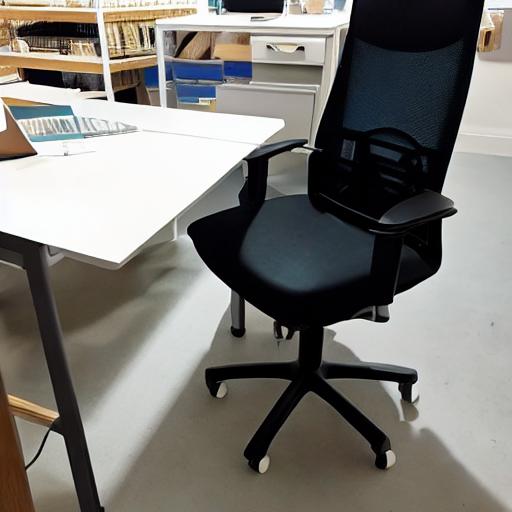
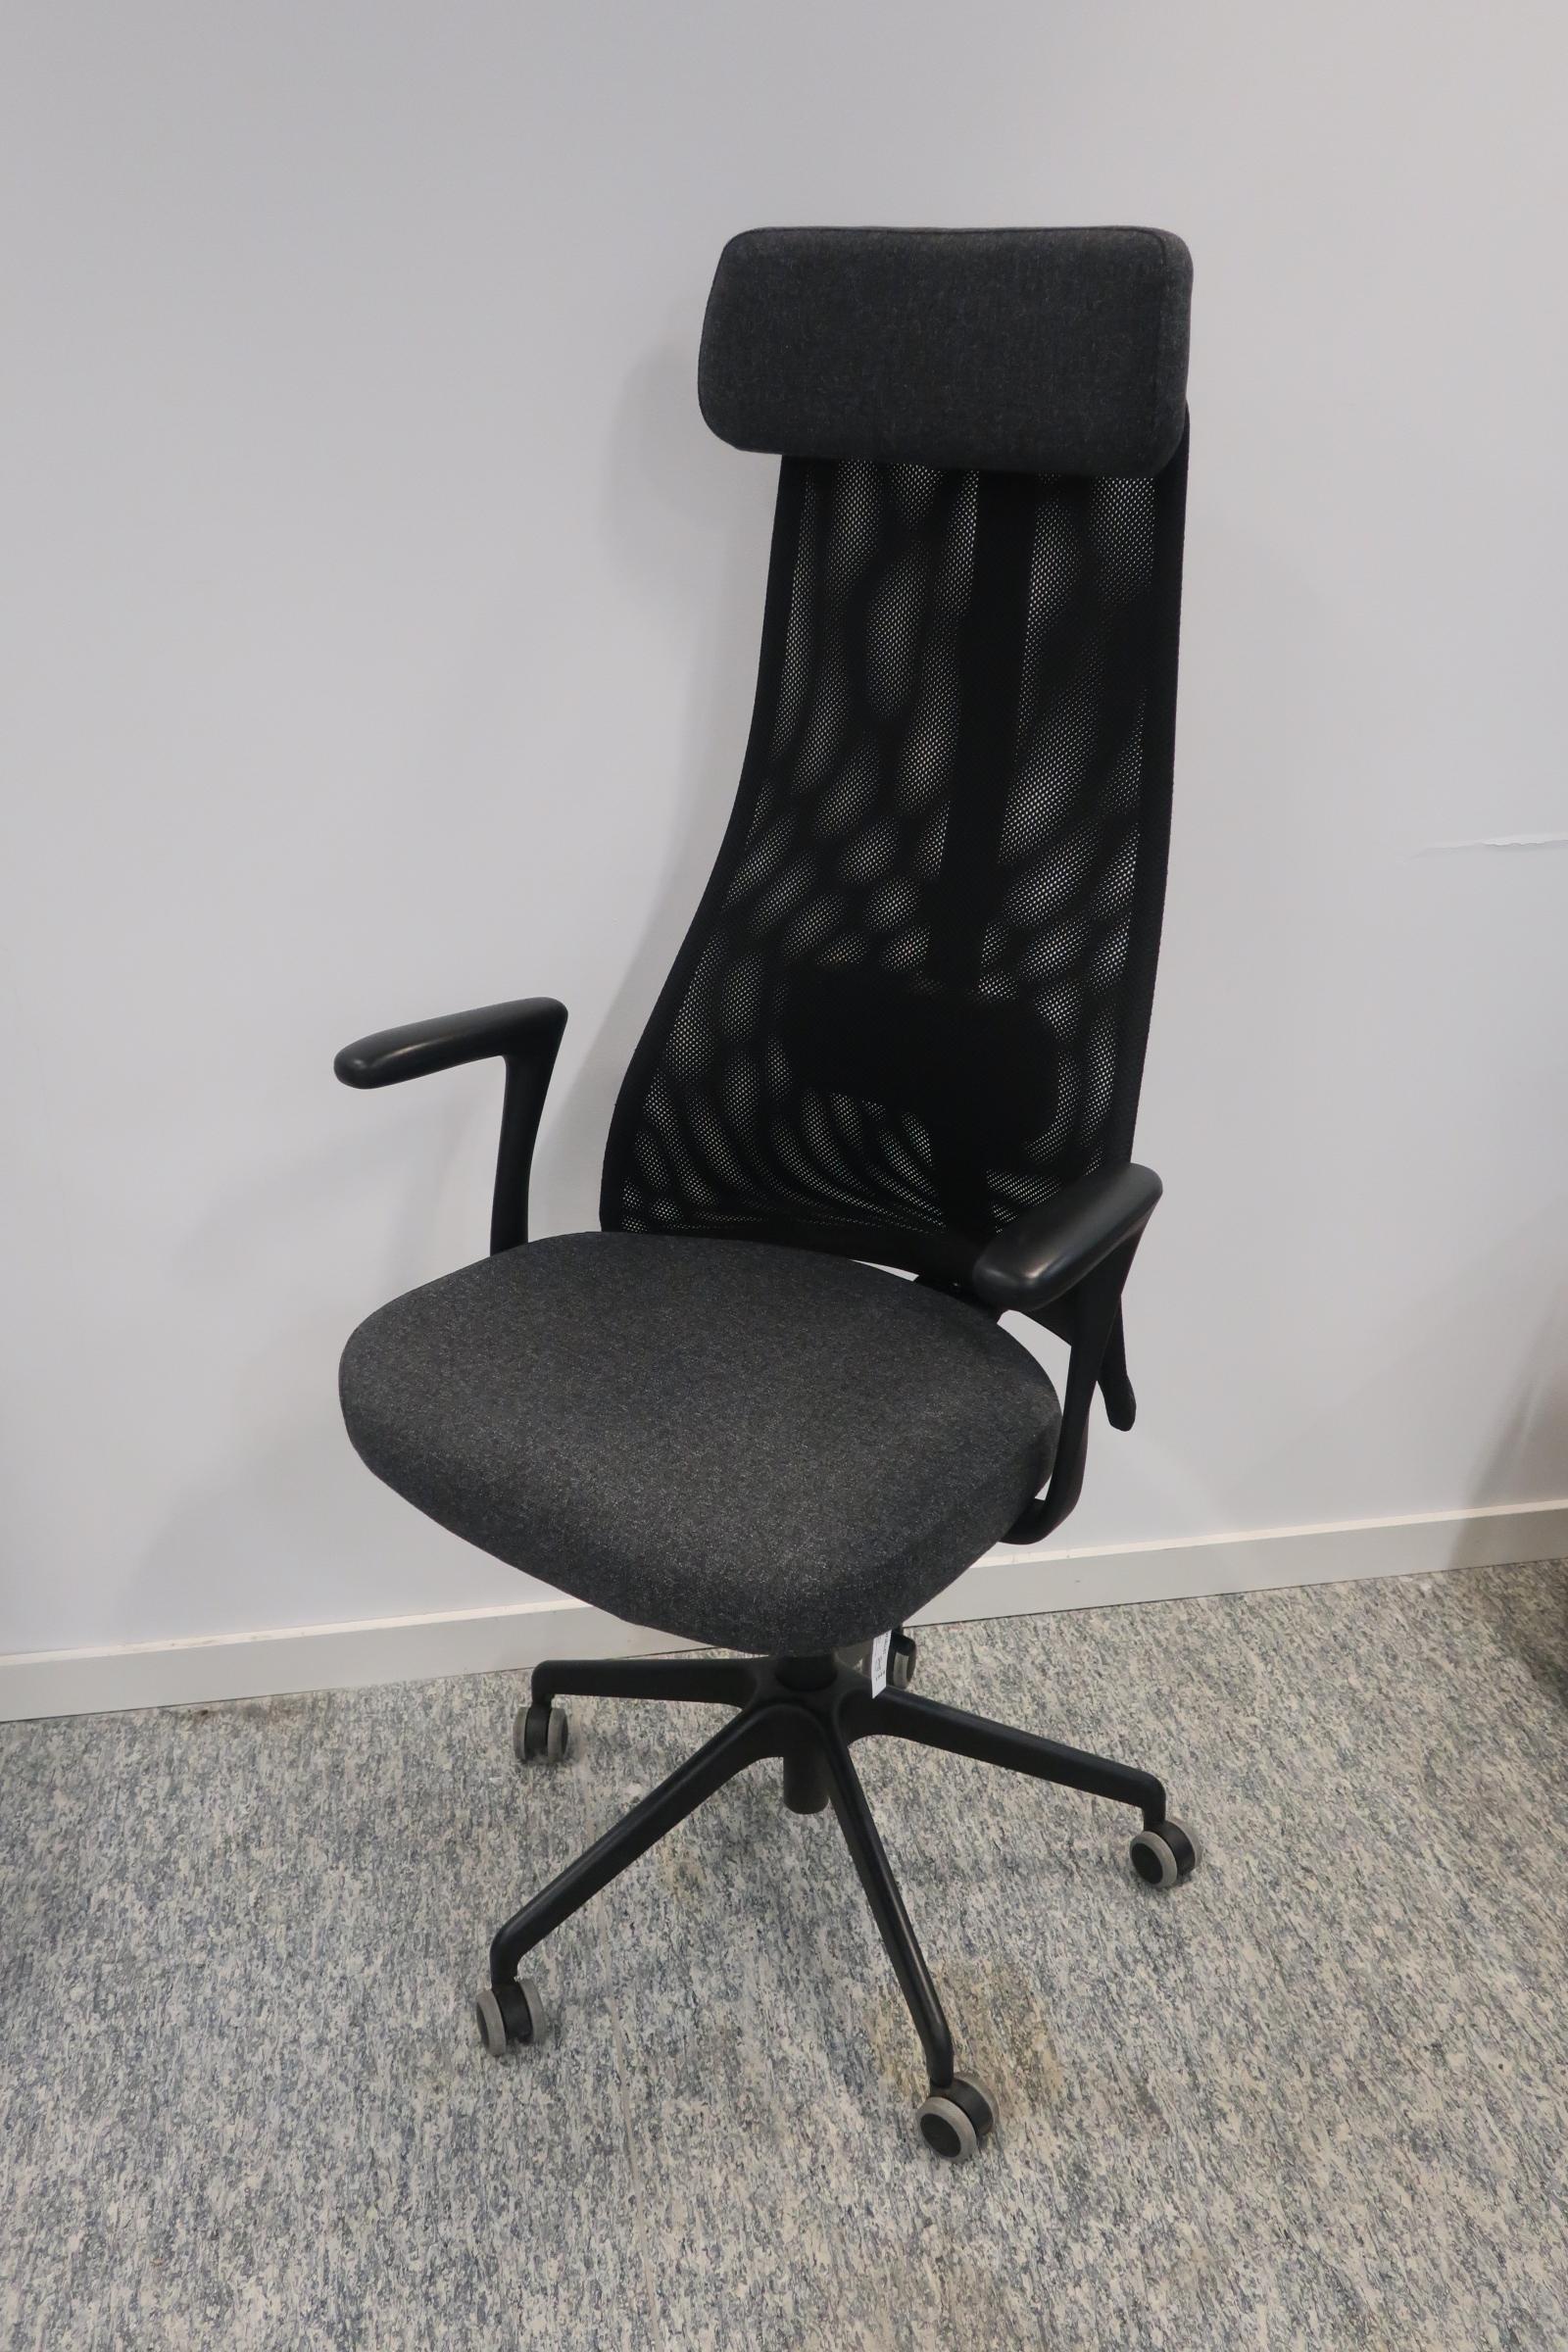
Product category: items_chair
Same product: no